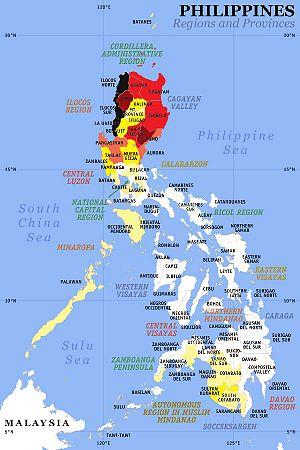
Répartition de la population: noir: &gt